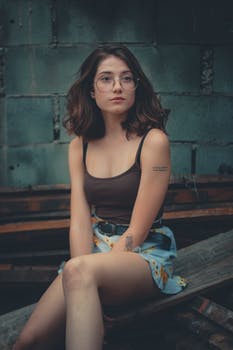
Label: No Watermark